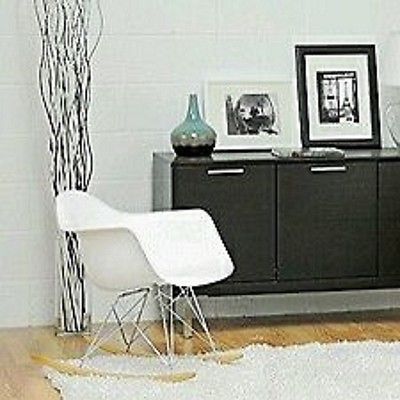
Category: chair